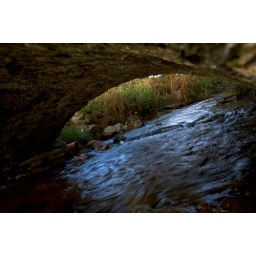
under the bridge the water flows